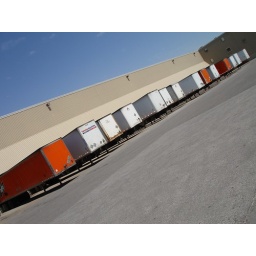
Red, white and blue. All trucks in a row. With the sky aglow